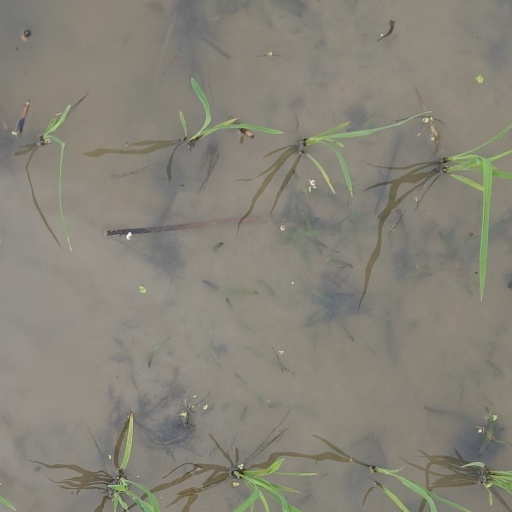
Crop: rice